Chief Signal Officer of the United States Army

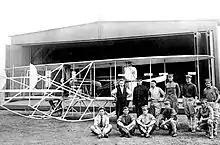
Signal Corps Aircraft No. 1 in 1910

After the Civil War began, the signal officer took on new functional responsibilities. First and foremost, Myer placed signal teams in the field to support the fighting forces. In 1861 he was assigned to the Army of the Potomac, and began organizing its signal capability. In 1862 the role of the signal officer grew to include developing signal capability in all the Union Armies. By the end of the year there were 146 acting signal officers. An innovation of Myer's in 1862 was the development of portable field telegraph trains that could follow an army into battle.